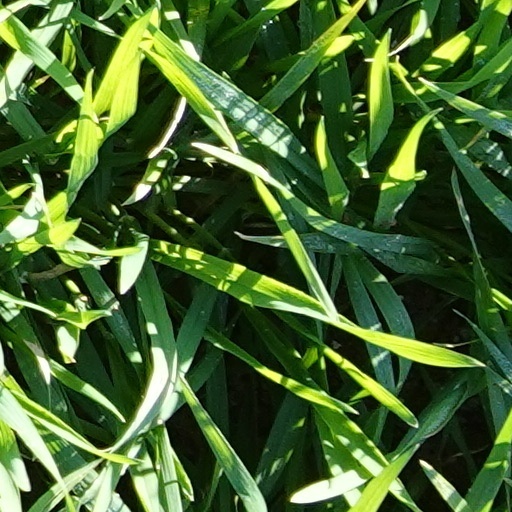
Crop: wheat